William N. Rowe

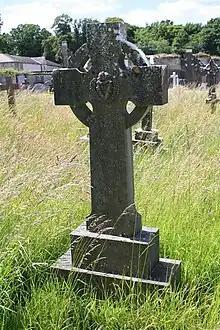
Rowe's tombstone at Castlehyde Cemetery

William Neil Rowe (1867 – 2 May 1916) was a member of the Royal Irish Constabulary (RIC), fatally shot during a police raid on the home of the Kent family at Castlelyons, County Cork.